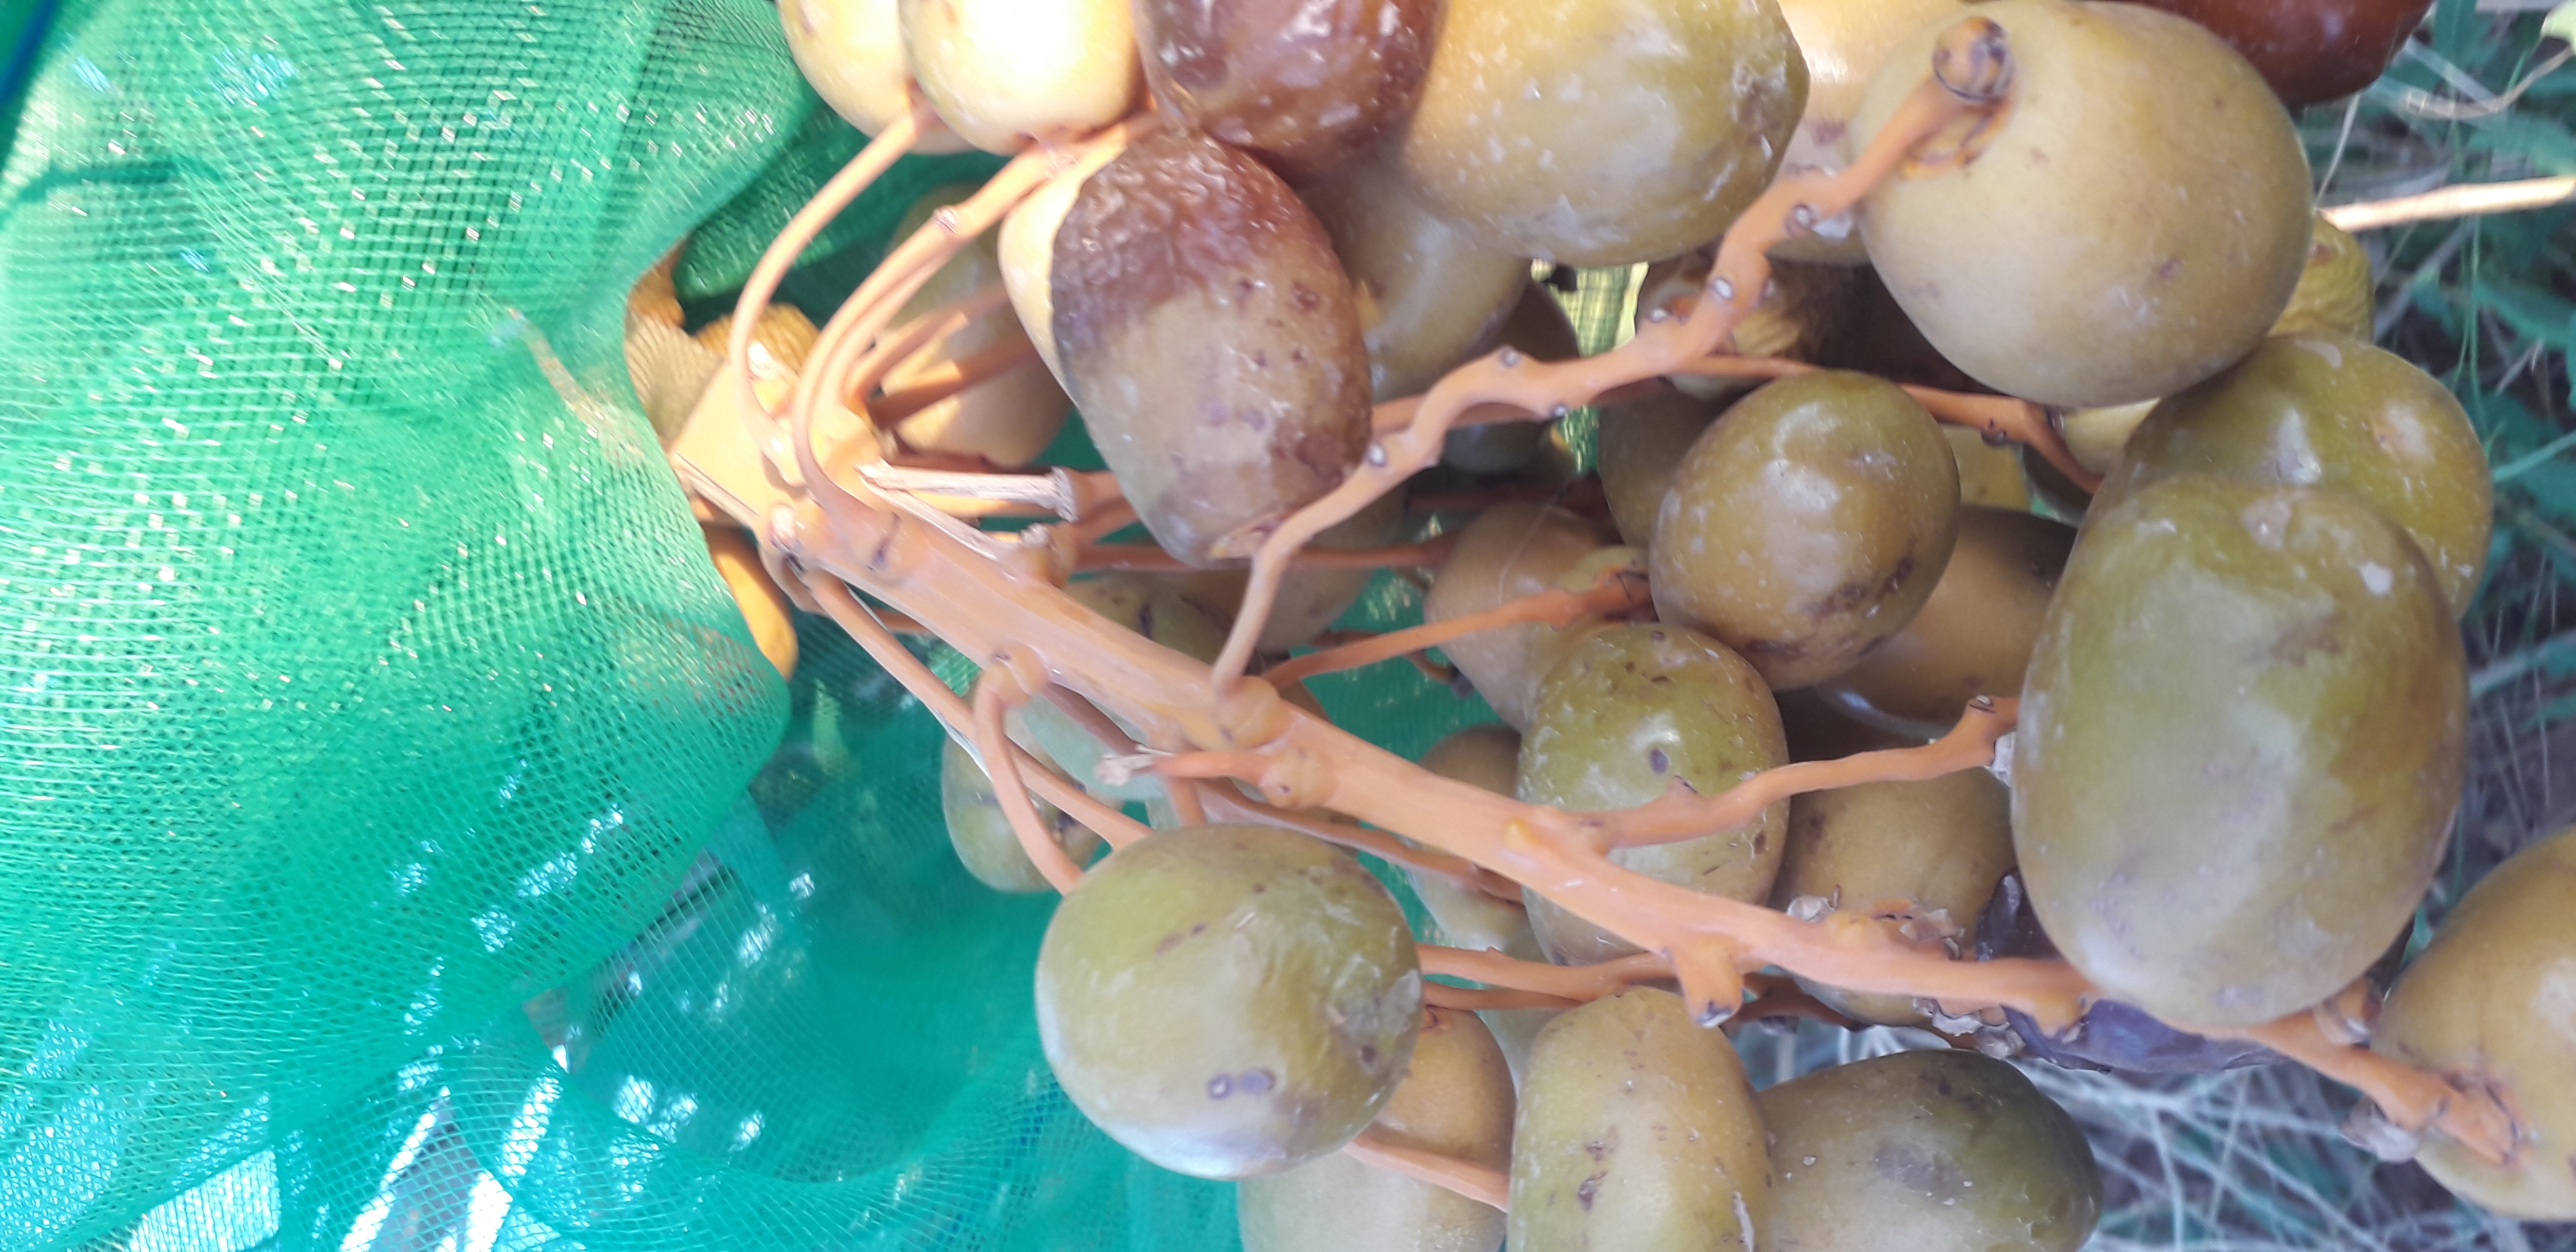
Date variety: Boufagous